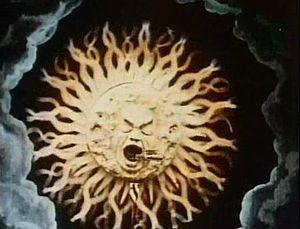
Le Voyage à travers l'impossible est un film réalisé par Georges Méliès, sorti en 1904.